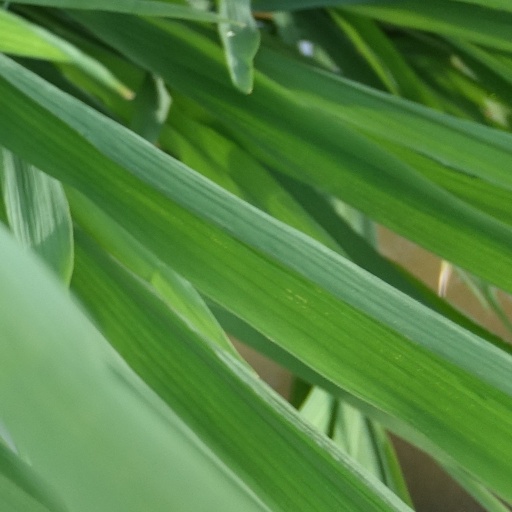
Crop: rice